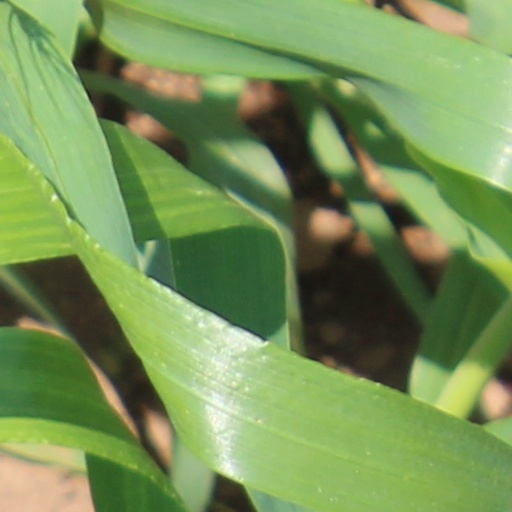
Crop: wheat